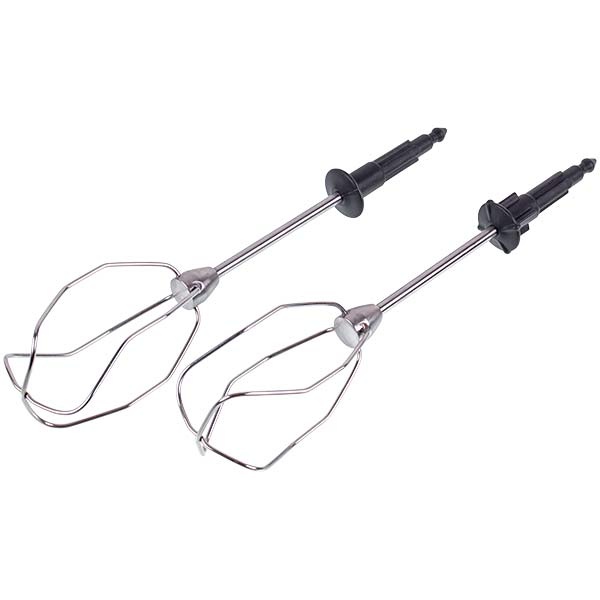
Bosch Mixer Beaters 00659778 (2pcs)
Brand: Bosch
EBAY #customTable { box-shadow: none; position: relative; top: 15px; } #customTable tbody > tr > td { padding: 0; border: 0; } #customTable tbody > tr td.borderColorato { border-width: 50px 4px 4px 4px; border-style: solid; border-color: #F3F3F3; } #Principale { border: 0; width:100%; margin:0 auto; box-shadow: none; } #LogoAzienda { max-width:518px; margin:5px auto; } #Banners td { width:68%; text-align:center; } #Banners img { max-width:100%; height:230px; margin-bottom:10px; } #Banners .SupportoClienti { position:relative; } #Banners .SupportoClienti div { text-align: left; font-size: 20px; position: absolute; top: 8px; left: 24px; font-family:'Open Sans', sans-serif; } #Banners .SupportoClienti div p { margin:0 0 7px 0; } .borderColorato { border: solid #FF6E00; position:relative; } .borderColorato h4 { margin: 0; font-size: 27px; font-weight: bold; color: rgba(18, 18, 18, 0.75); font-family: 'Open sans', sans-serif; position: absolute; left: 6px; } #SchedaProdotto h4 { top: -39px; } #SchedaProdotto { border-width: 40px 4px 4px 4px; } #EtichettaCodice { line-height: 33px; font-family: "Open Sans", sans-serif; font-style: italic; font-weight: normal; color: #000000; background-color: transparent; text-decoration: none; font-variant: normal; font-size: 24px; vertical-align: 0; } #CodiceProdotto { line-height: 33px; font-family: "Open Sans", sans-serif; font-style: italic; font-weight: normal; color: #ff3a1c; background-color: transparent; text-decoration: none; font-variant: normal; font-size: 24px; vertical-align: 0; } #TitoloProdotto { line-height: 32px; font-family: "Open Sans", sans-serif; font-style: normal; font-weight: 700; color: #000; background-color: transparent; text-decoration: none; font-variant: normal; font-size: 23px; vertical-align: 0; letter-spacing: -1px; display: inline-block; margin-bottom: 3px; } #Pagamenti { border-width: 50px 4px 4px 4px; padding: 0 10px !important; } #Pagamenti h4 { top: -40px; } .Descrizione p, .Descrizione li { line-height: 26px; font-family: "Open Sans", sans-serif; font-style: normal; font-weight: normal; color: #000; background-color: transparent; text-decoration: none; font-variant: normal; font-size: 19px; vertical-align: 0; margin-top: 6px; margin-bottom: 10px; } .Descrizione li { font-size: 16px; line-height: 19px; margin: 6px 0; } .Descrizione p + .TitleParagrafo { margin-top:20px; font-weight:bold; } .Descrizione .TitleParagrafo { text-trasform:uppercase; font-size:20px; } .Descrizione .SubTitleParagrafo { text-trasform:uppercase; font-size:18px; font-weight:bold; } .BannerFooter { width: 100%; margin: 0 auto; text-align:center; } .BannerFooter img { margin:0 auto; max-width:60%; } #Footer .Testo p { font-family: "Arial", sans-serif; text-align:center; color:#000; } #InfoAzienda { width:535px; margin:0 auto; } #InfoAzienda .Riga { display:block; overflow:hidden; margin: 3px 0; } #InfoAzienda .Etichetta { text-align:left; float:left; width:155px; } #InfoAzienda .Valore { float:left; color:#ff270e; font-weight:bold; } Description Bosch Mixer Beaters 00659778. There are genuine Bosch beaters. Pack of 2. Compatible Brand : Siemens, Bosch Manufacturer : Bosch Brands for customs : Bosch Equipment : Kit Appointment : For the mixer Use : For whipping Manufacturer for customs : Bosch Models, Types, Codes Suits to models: MFQ3650X/01, MFQ3650X/02, MFQ36GOLD/01, MQ96500/01, MQ96500/02, MQ96580/01, MQ96580/02, MQ96580GB/01 If you can't find your model in our Store list - write us an email letter with full Model Number, Type or Ref of item You are interesting in we offer You best service and price! Our online store sells spare parts and accessories for small and large household appliances for such brands like Electrolux, Braun, Zanussi, Samsung, LG, Philips, Gorenje, Thomas, Miele, Whirlpool, Ariston, Indesit and many other famous brands of household appliances! We have over 15,000 items on stock that can be sold both retail and wholesale. We can offer best service to any country of the world! If You need to know something more than shown in my store just ask!!! Looking for a long time cooperation! Our online store sells spare parts and accessories for small and large household appliances of such brands as Electrolux, Braun, Zanussi, Samsung, LG, Philips, Gorenje, Thomas, Miele, Whirlpool, Ariston, Indesit and many other well-known brands of household appliances and we have more than 40,000 items in stock, which we are ready to send at any time. --> Please always leave positive feedback ! If you have any questions or comments, we can always resolve them. -->
Category: Home & Garden > Kitchen & Dining > Kitchen Appliance Accessories > Food Processor Accessories > Double Beater Sets